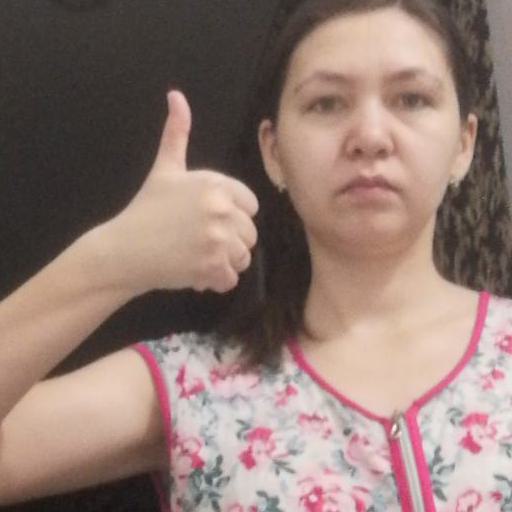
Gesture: like